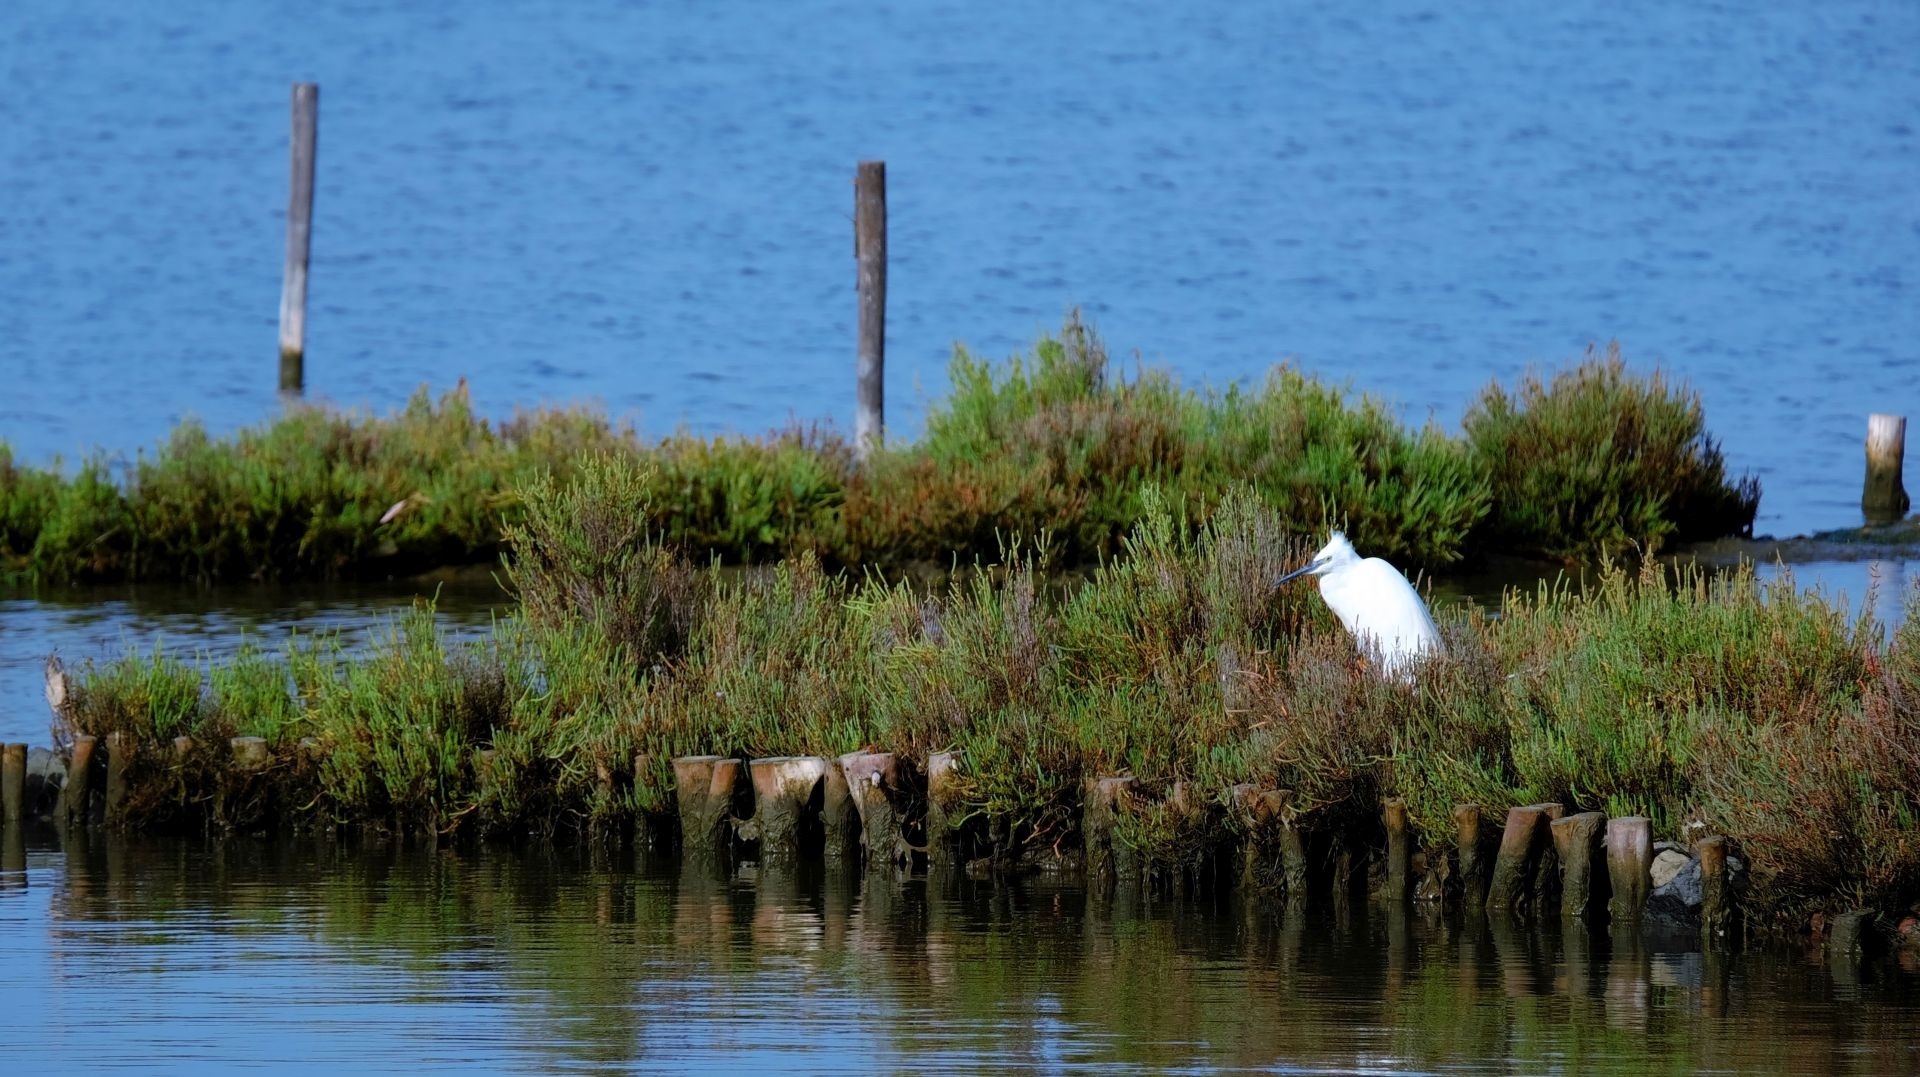
sea, marsh, swamp, bird, wildlife, reflection, island, close, wetland, habitat, heron, natural environment